Professor Aristóteles Orsini Planetarium

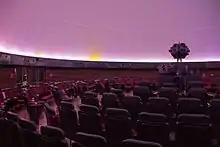
Inside the planetarium

The planetarium was proposed in 1951 by Aristóteles Orsini, then director of the Associação dos Amadores de Astronomia de São Paulo, as part of the 400th anniversary celebrations of the foundation of São Paulo. A Zeiss projector was then purchased, at a cost of ₢$3,000,000 (including transportation; 1952 values), arriving at the Port of Santos by 29 May 1952. Also in 1952, Orsini was commissioned to study the installation of the projector in a planetarium in the city, for which he visited Urania Sternwarte, Switzerland, and interned at the planetarium at Palais de la Découverte, Paris; he then recommended the creation of a science Museum in the same style as that in Paris, with the planetarium attached, which was never realised.